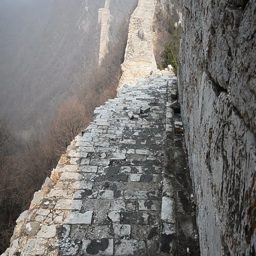
the great wall of china unrestored portion